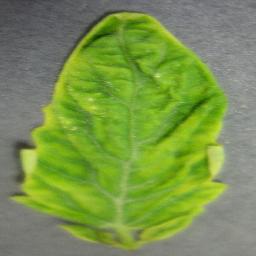
Label: Tomato___Tomato_Yellow_Leaf_Curl_Virus